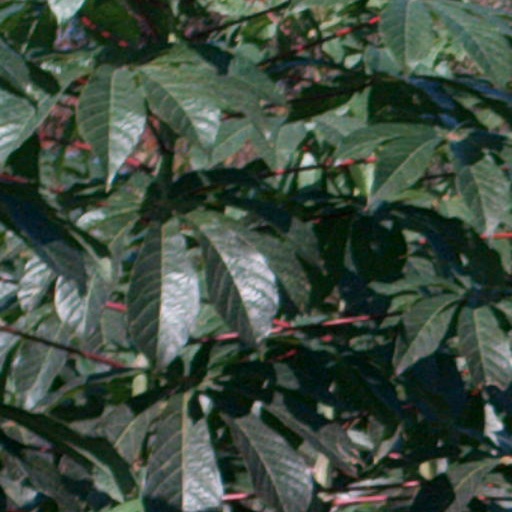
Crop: cassava